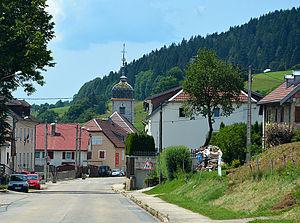
Verrières-de-Joux est une commune française située dans le département du Doubs en région Bourgogne-Franche-Comté.